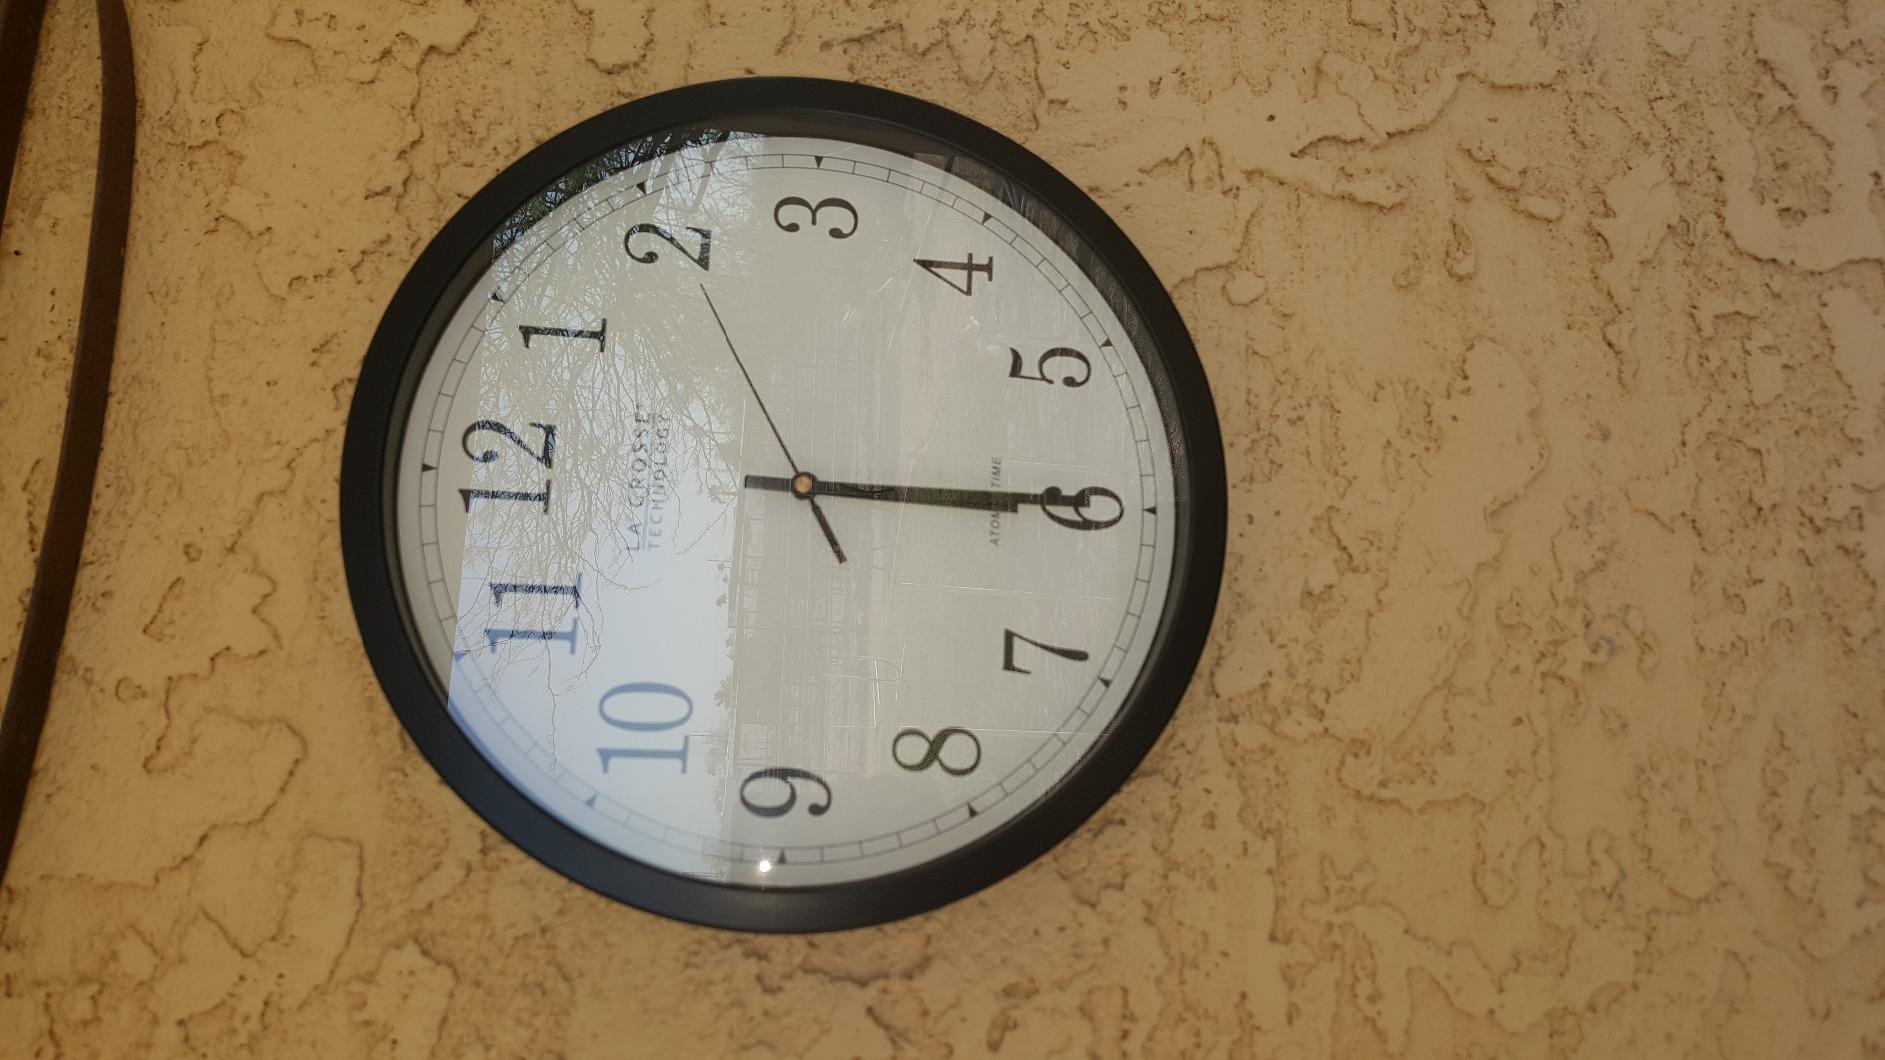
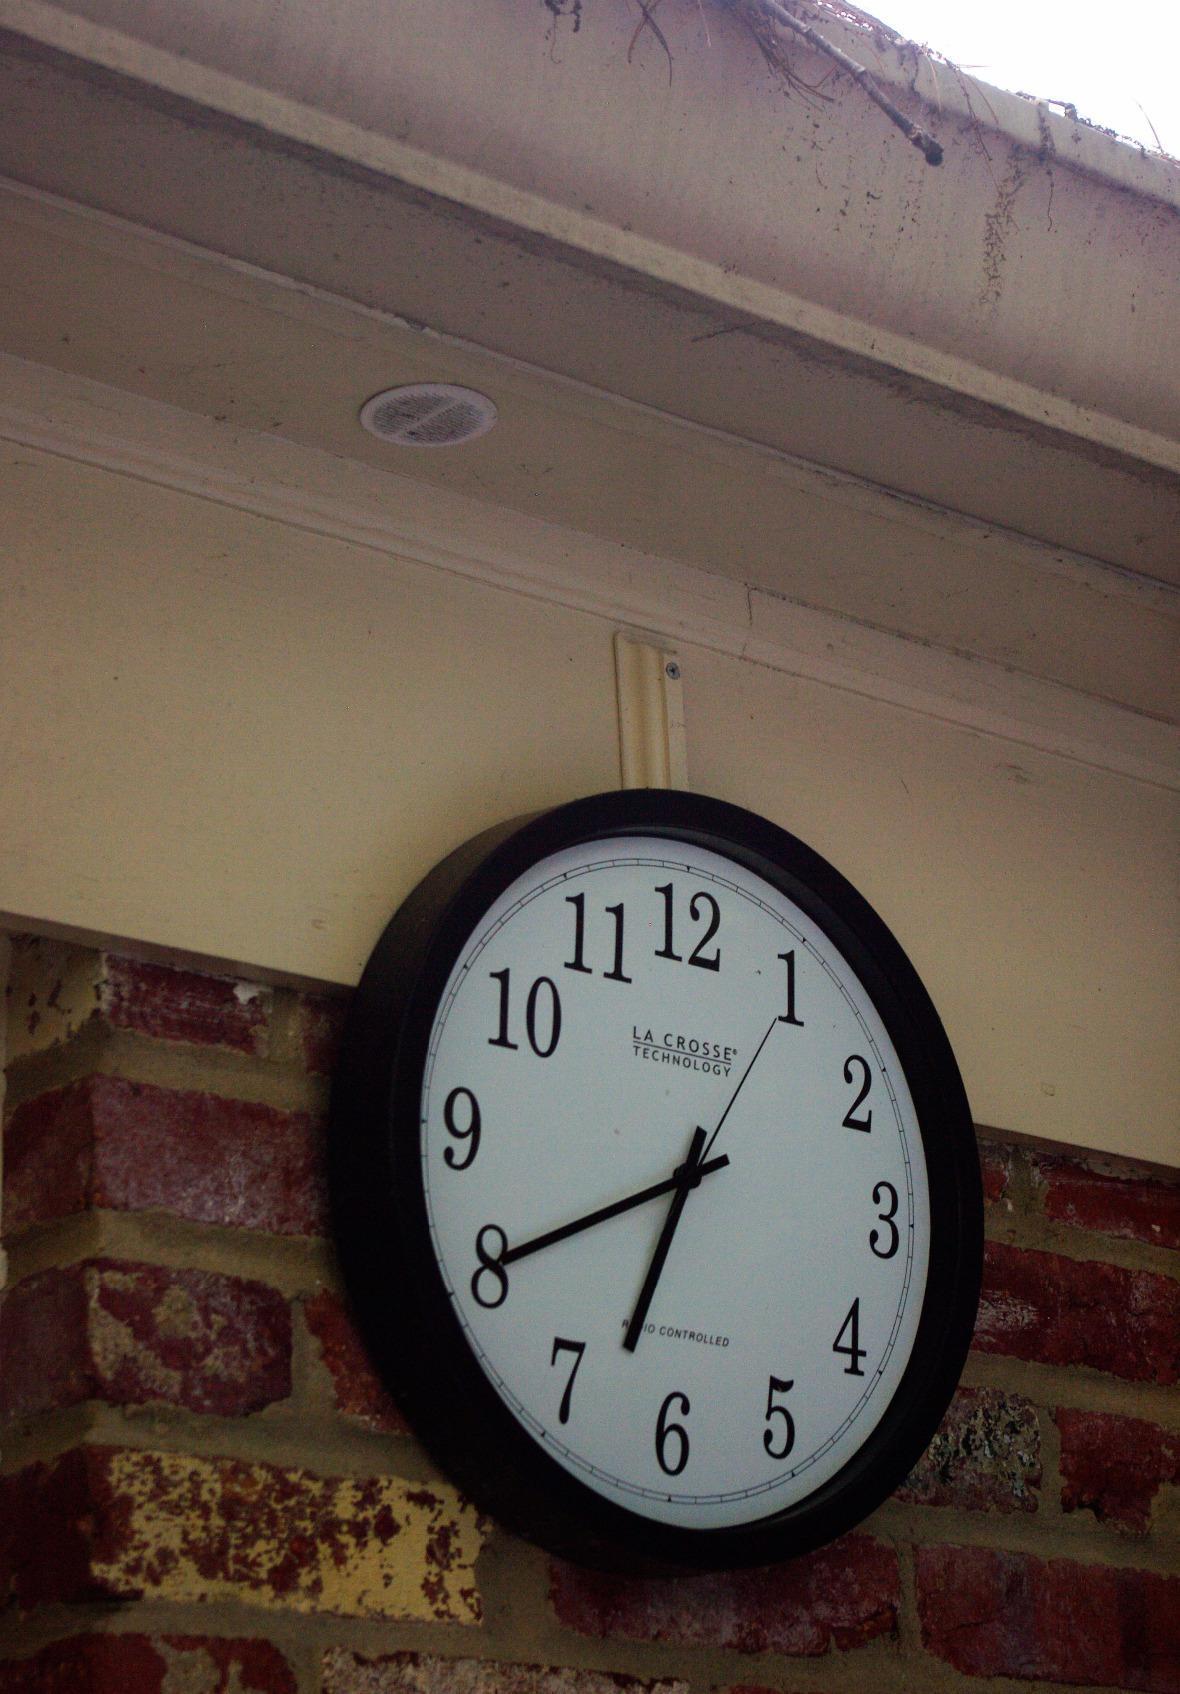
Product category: clock
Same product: yes